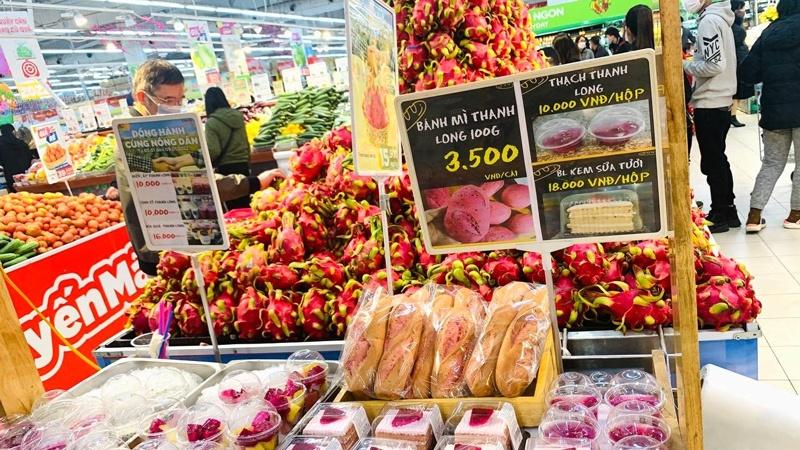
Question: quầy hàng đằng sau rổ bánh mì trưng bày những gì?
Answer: thanh long